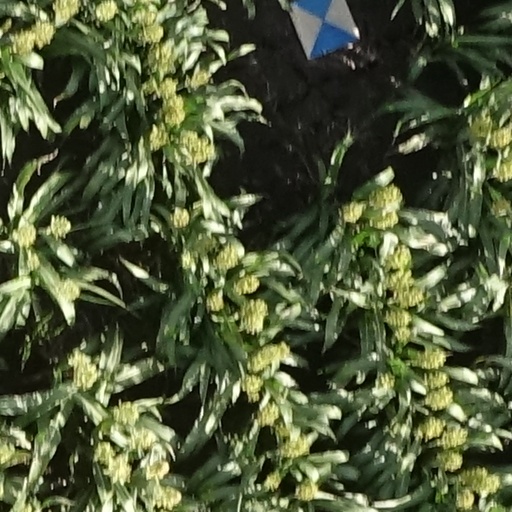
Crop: sorghum